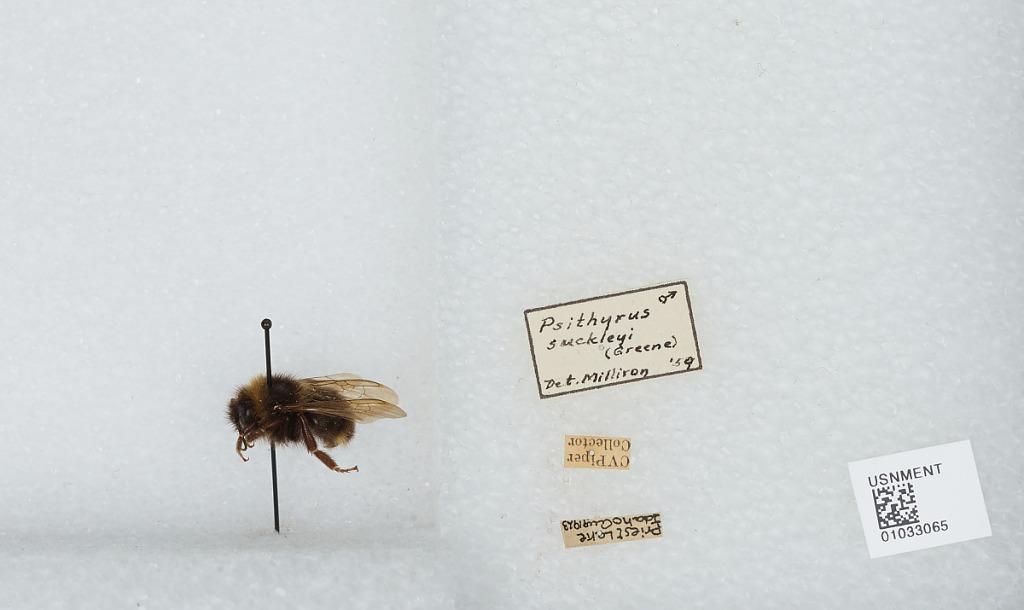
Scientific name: Bombus (Psithyrus) suckleyi Greene
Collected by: C. Piper
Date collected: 1923-8-
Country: United States
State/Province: Idaho
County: Bonner
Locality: Priest Lake
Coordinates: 48.5675, -116.831
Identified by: Milliron